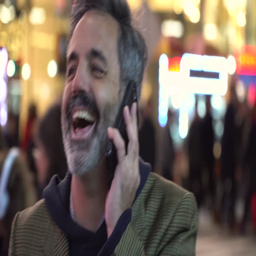
happy man laughing on cell phone having a mobile conversation at night .